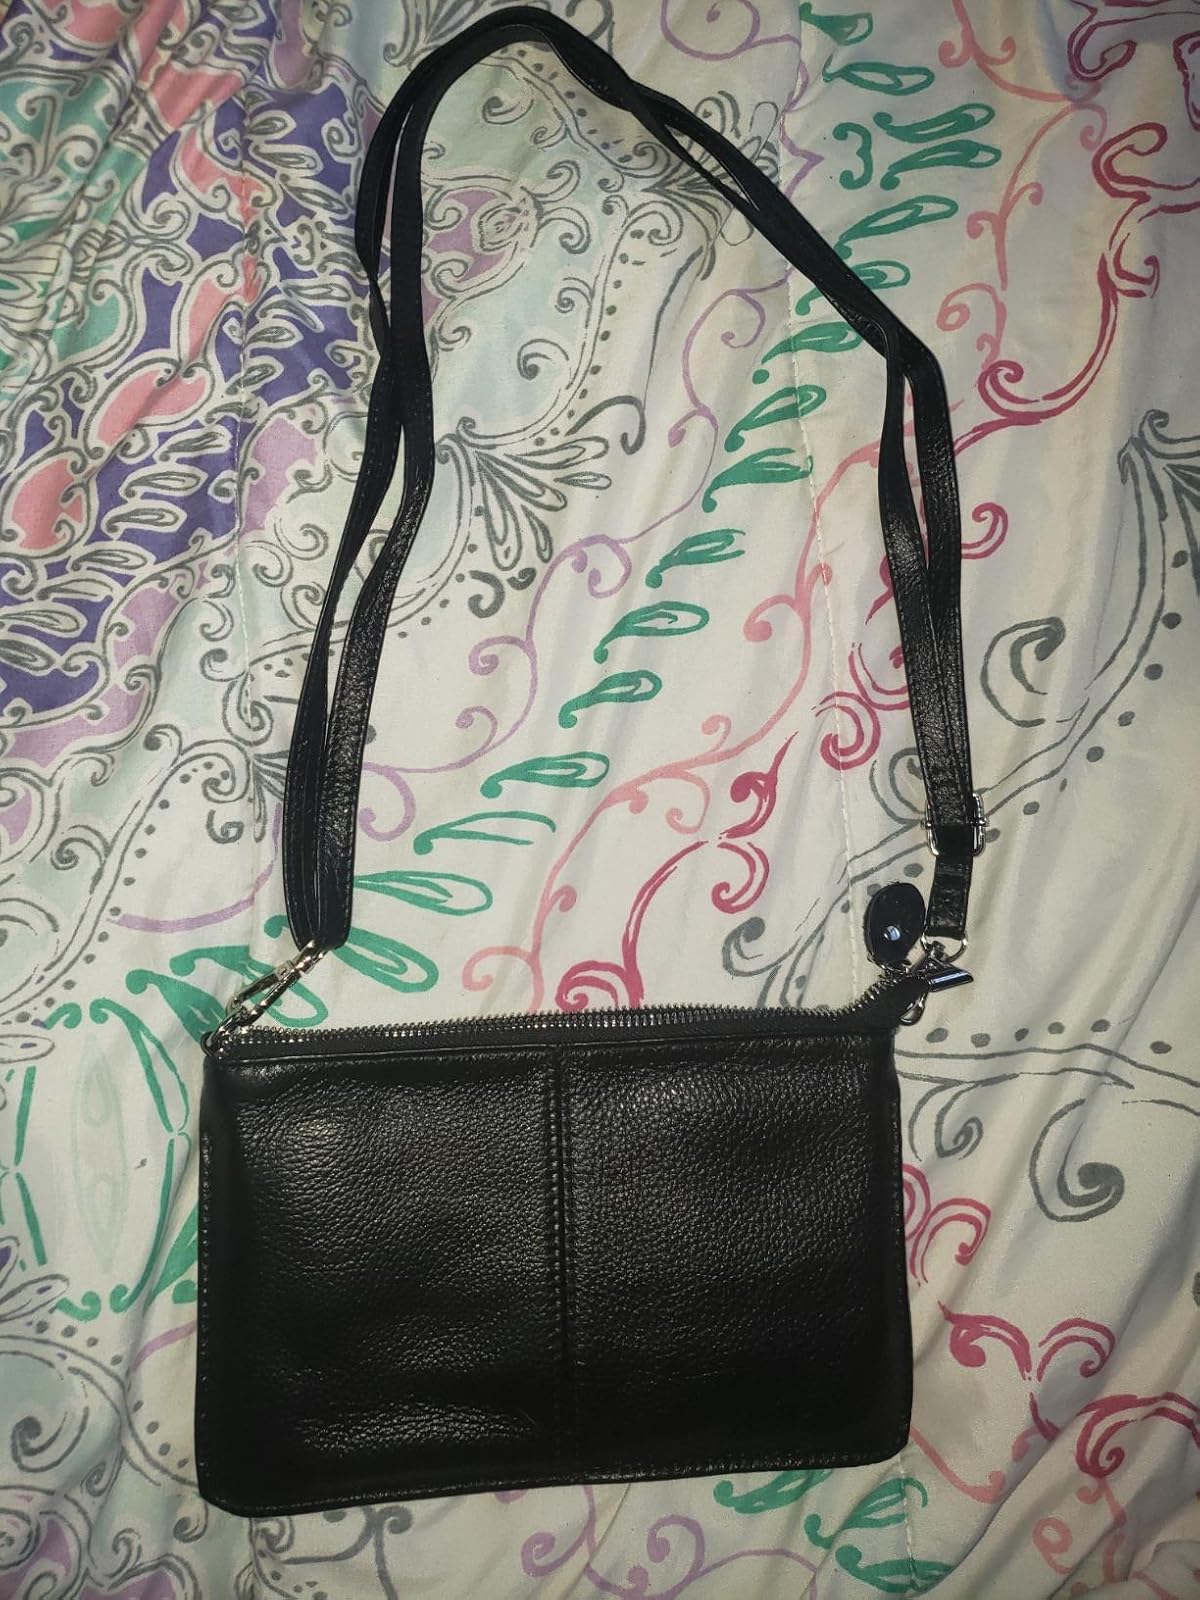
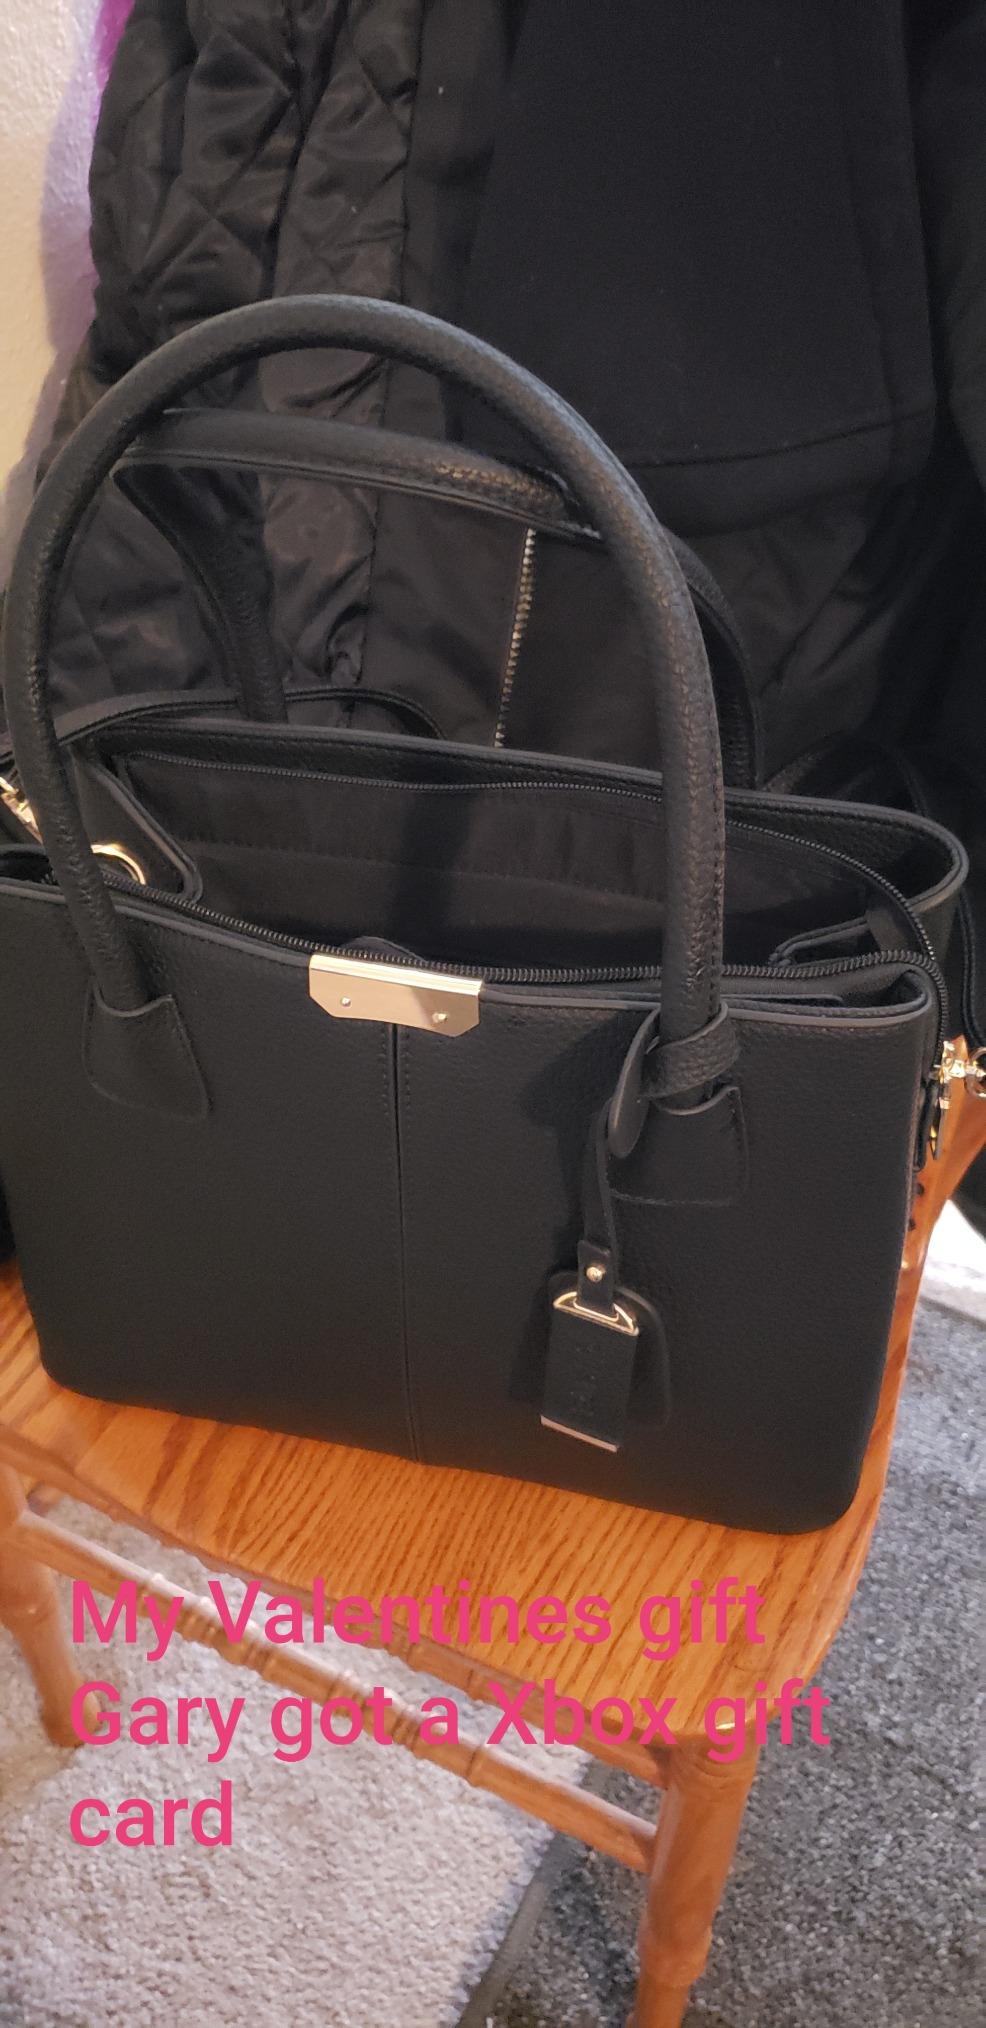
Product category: accessories_handbag
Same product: no